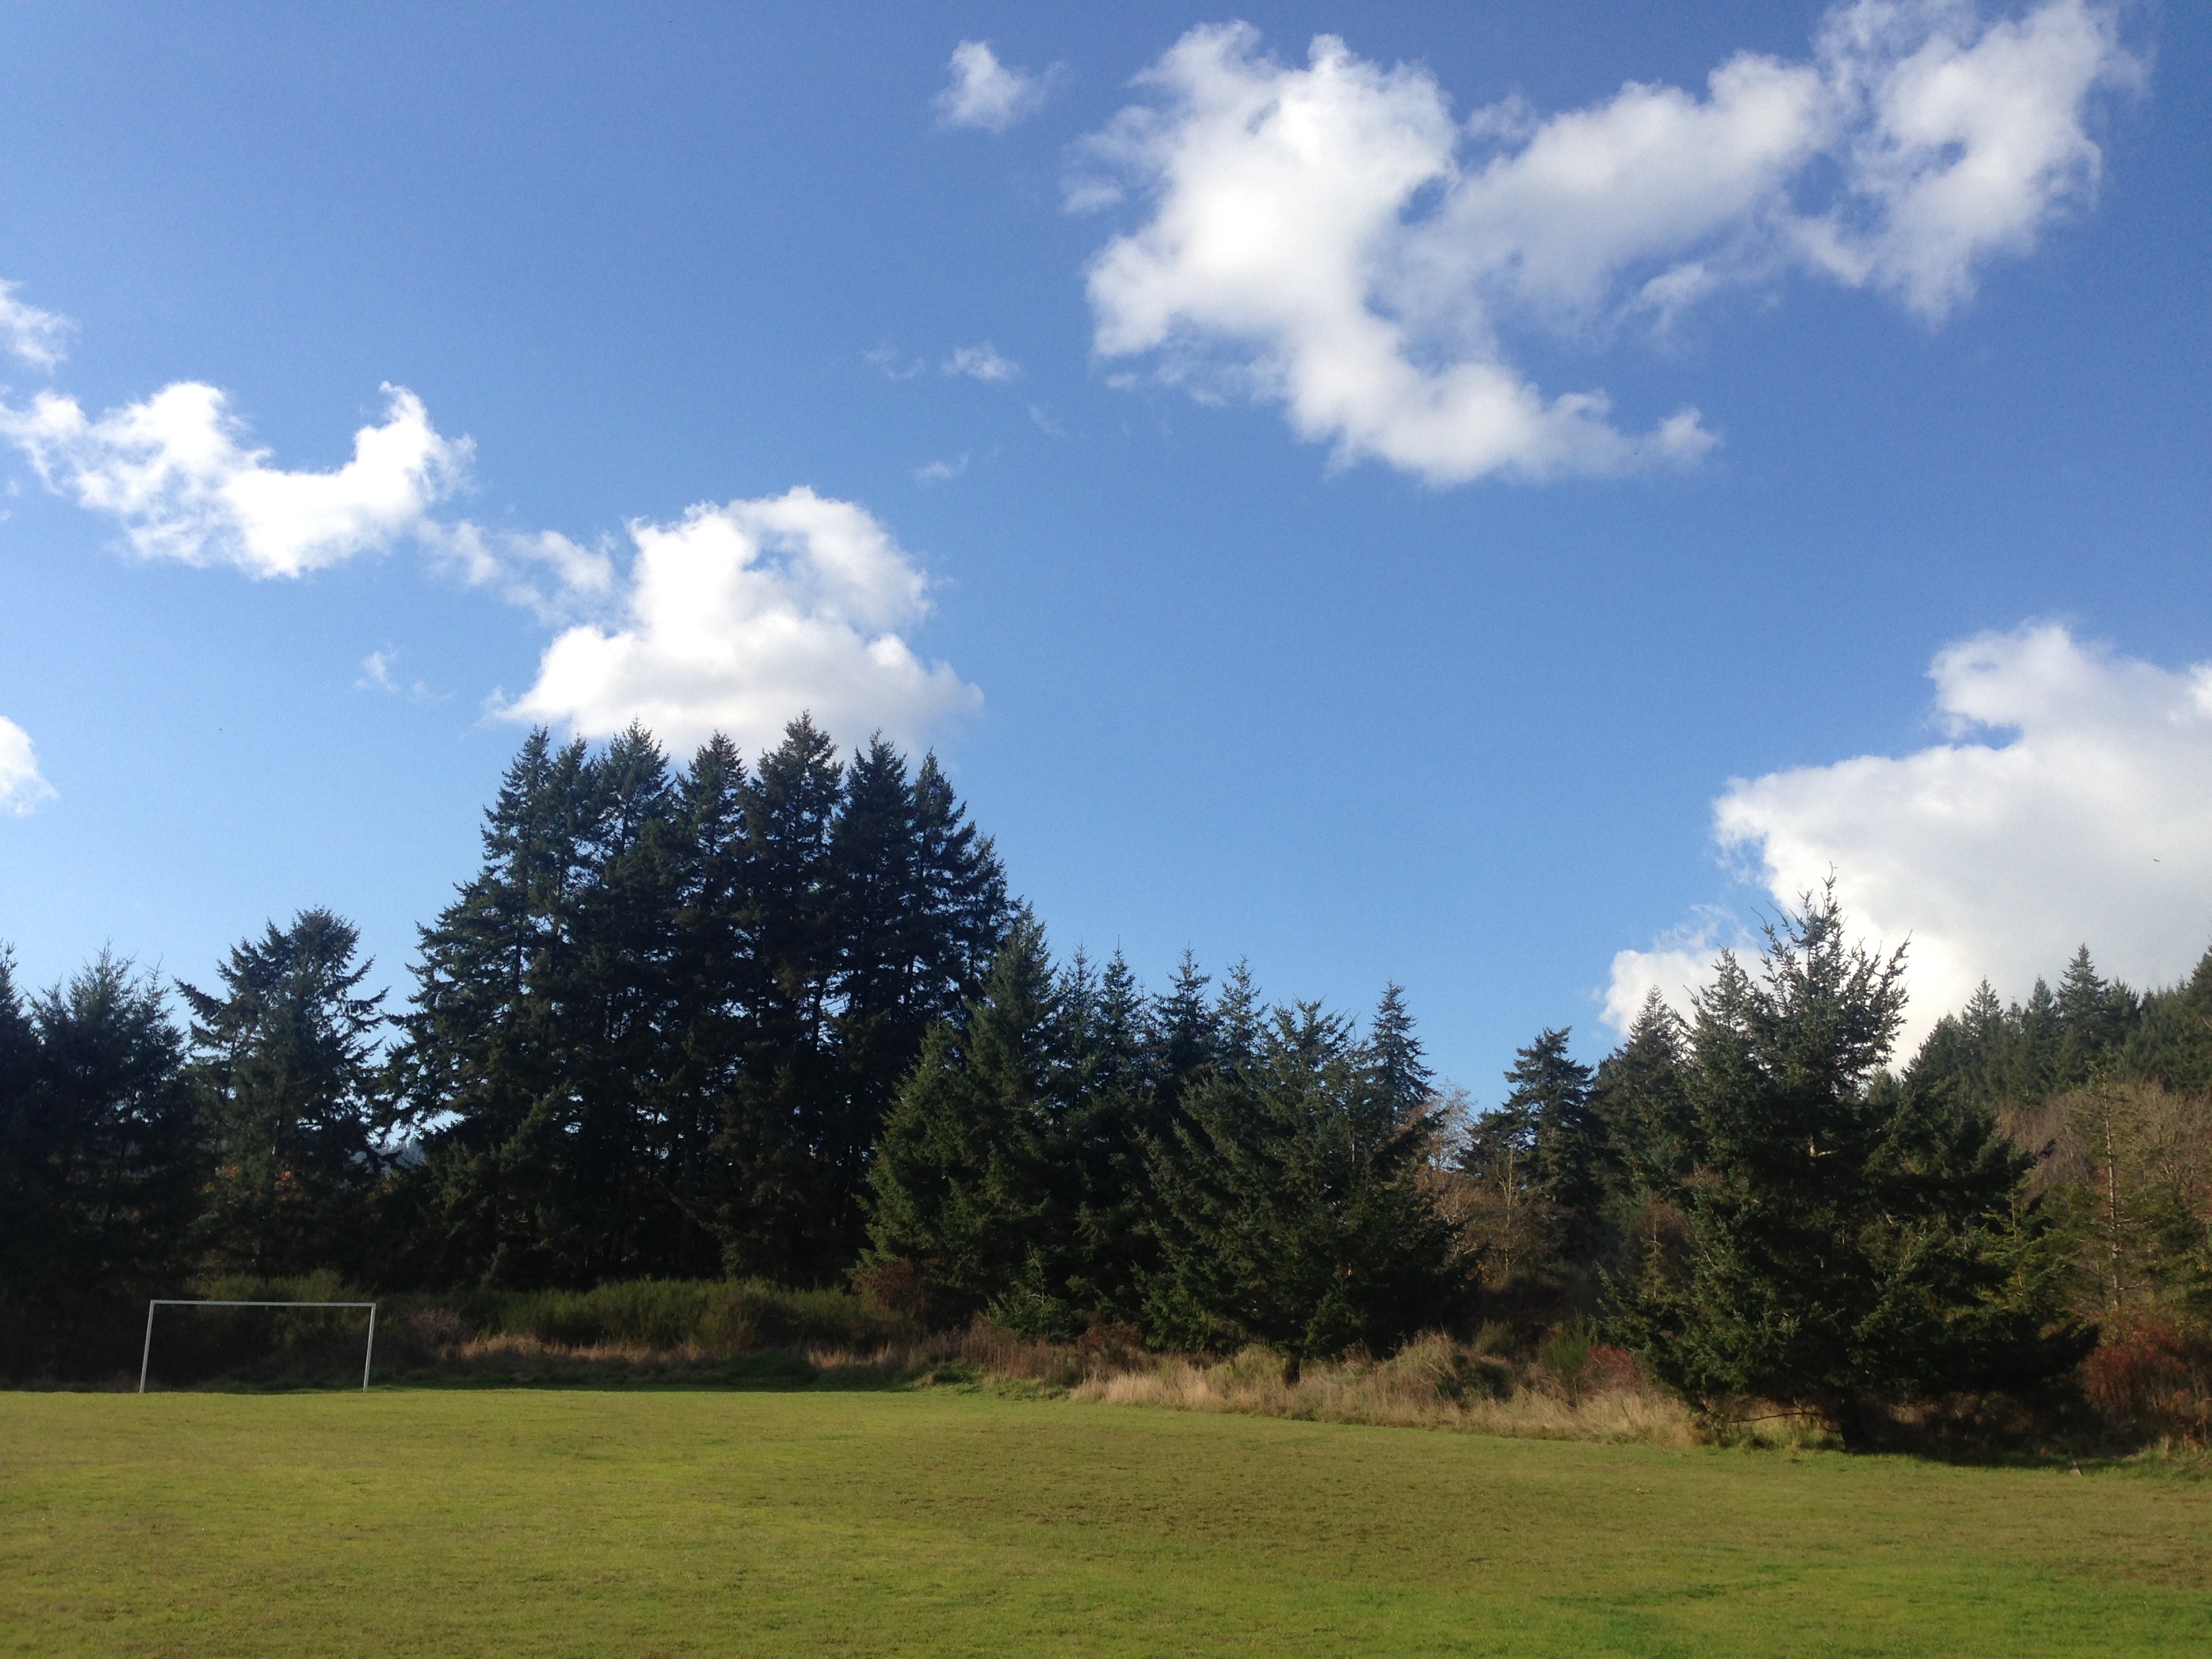
landscape, tree, nature, grass, cloud, structure, sky, field, lawn, meadow, prairie, hill, country, scenic, pasture, plain, golf course, grassland, rural area, goals, football ground, sport venue